Maria Saal

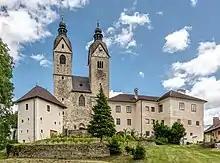
St Mary's Church

Maria Saal is famous for its large pilgrimage church in seemingly transitional style from Romanesque to Gothic. Not much remains from the Romanesque church that had replaced the bishop's church of Modestus and his successors. The present fortified church building goes back to the mid-15th century and is in high Gothic style, actually reconstructed within 20 years after the big fire of 1669.